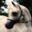
Label: horse